It's On with Alexa Chung

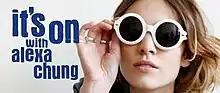

It's On with Alexa Chung is an American live interactive talk and variety program that aired weekdays on MTV from June 15 to December 17, 2009. The show, a "successor" to MTV's "Total Request Live", was hosted by British model-turned-television personality Alexa Chung.